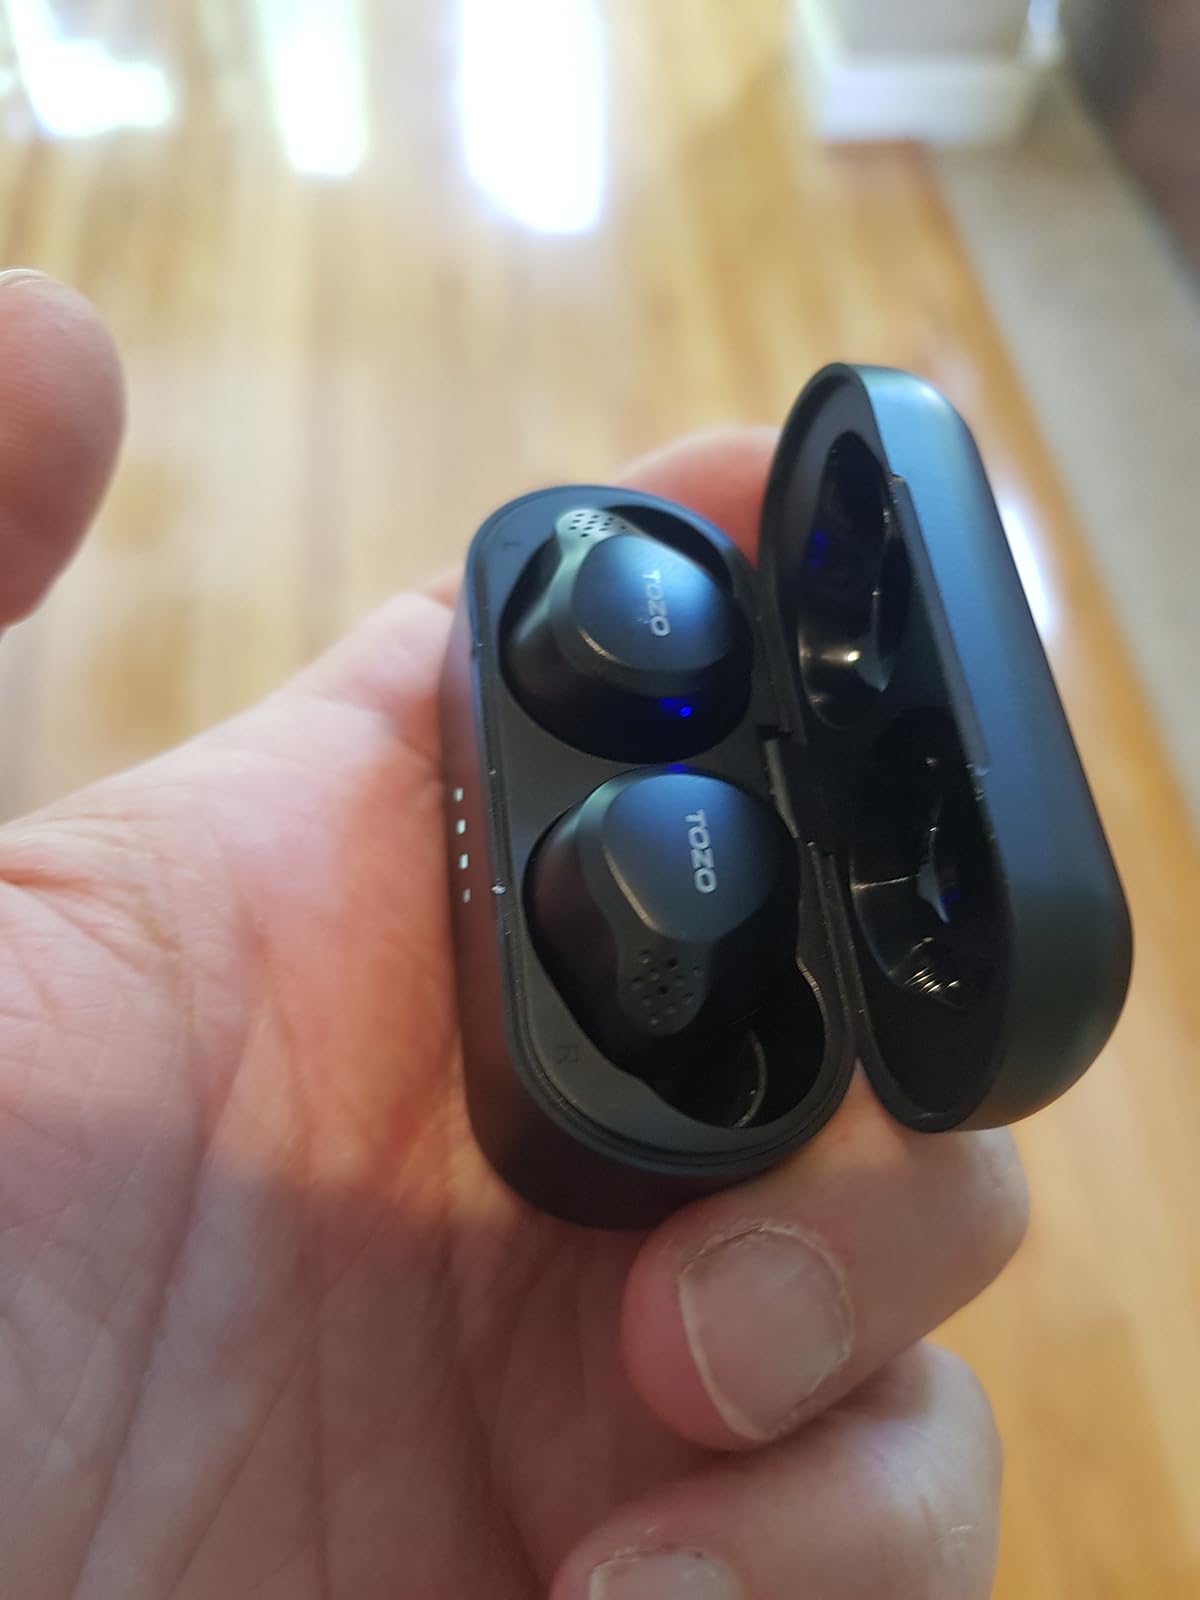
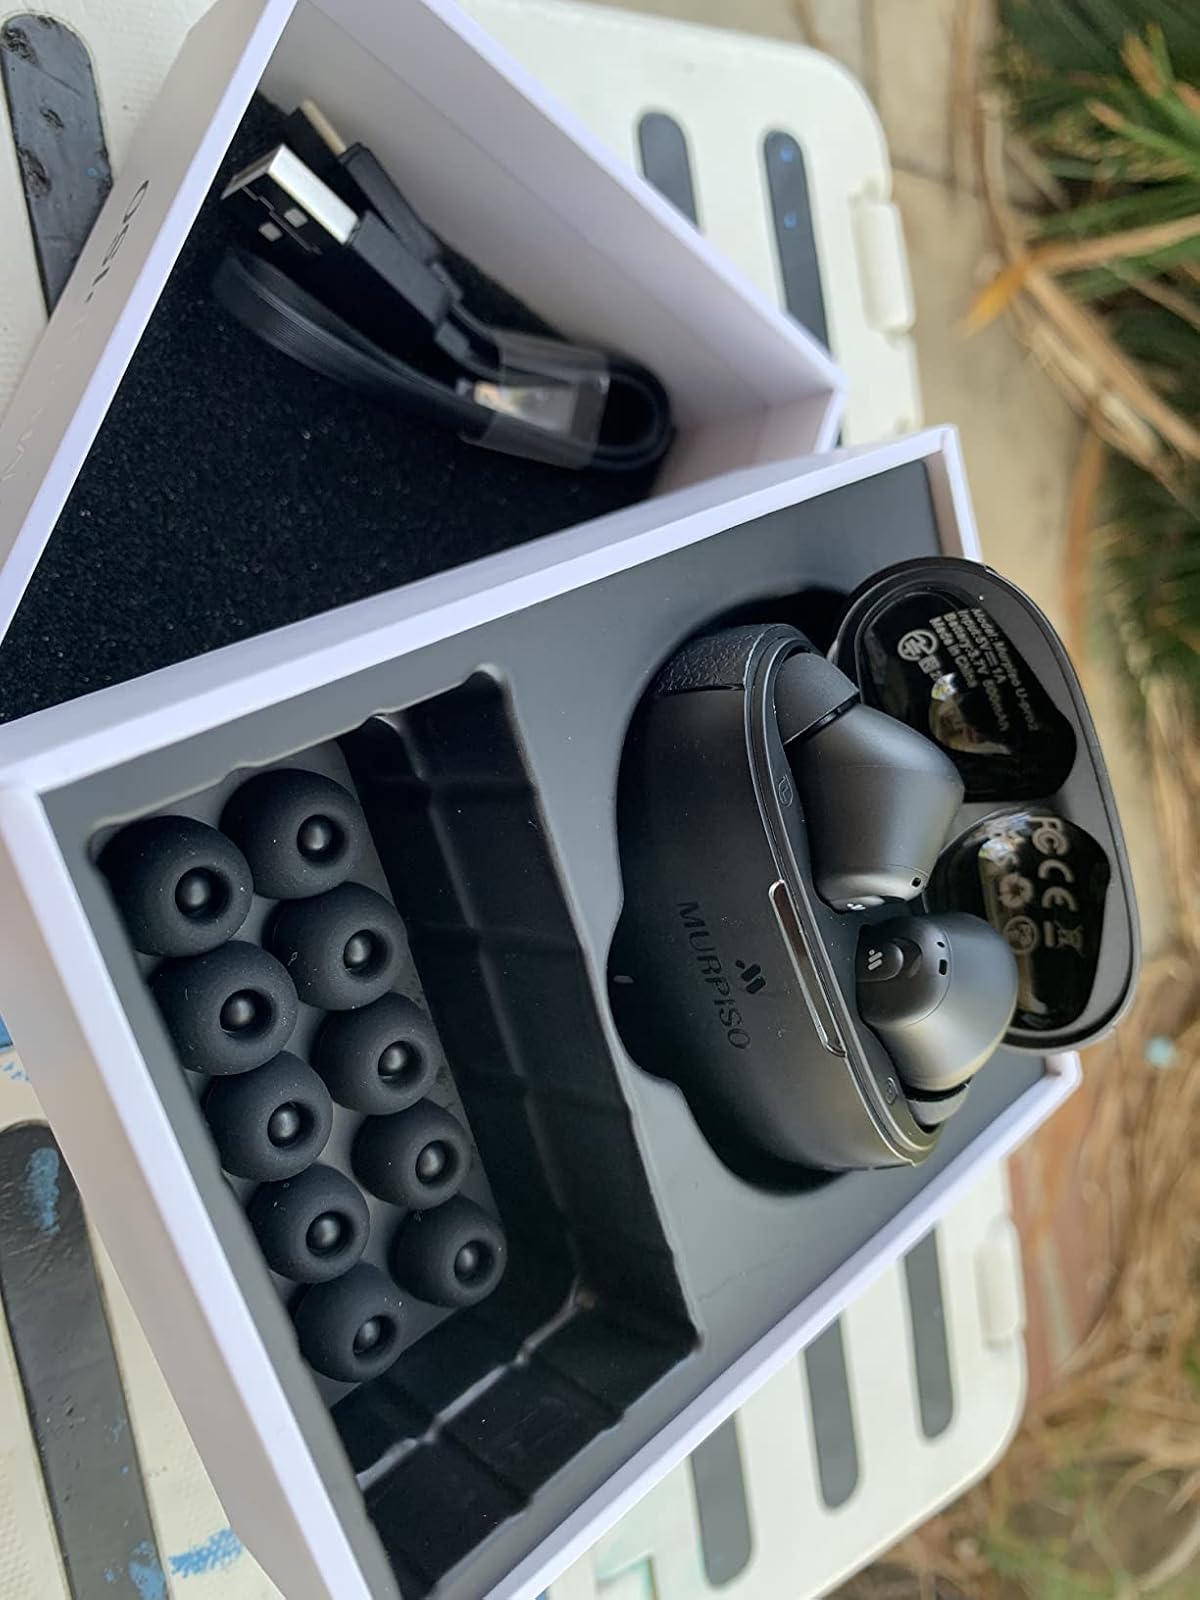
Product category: earbuds
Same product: no